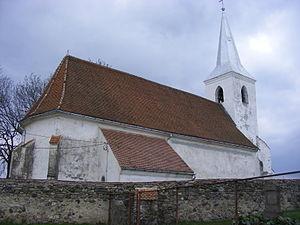
Voici la liste des localités transylvaines saxonnes et sicules où l'on trouve des églises fortifiées.